Nostrand Avenue

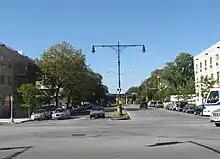
South end in Sheepshead Bay

Nostrand Avenue is a major street in Brooklyn, New York, that runs for north from Emmons Avenue in Sheepshead Bay to Flushing Avenue in Williamsburg, where it continues as Lee Avenue. It occupies the position of East 30th Street in the Brooklyn street grid. The street is named after the 17th century Dutch settler Gerret Noorstrandt.